Huayan Temple (Datong)

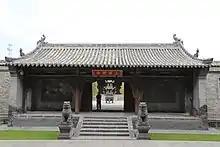
The Shanmen at Huayan Temple.

Huayan Temple or Huayan Monastery is a Buddhist temple located in Datong, Shanxi, China.